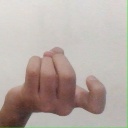
अक्षर: ज